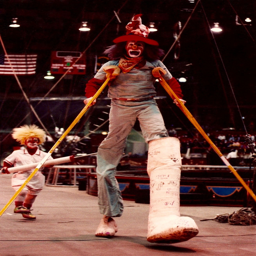
break a leg ! stilt walking clown